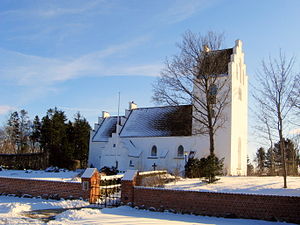
Kvissel Sogn
Kvissel Kirke
Kvissel Kirke, Frederikshavn Kommune
Kvissel Sogn er et sogn i Frederikshavn Provsti.